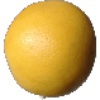
Label: white_grapefruit